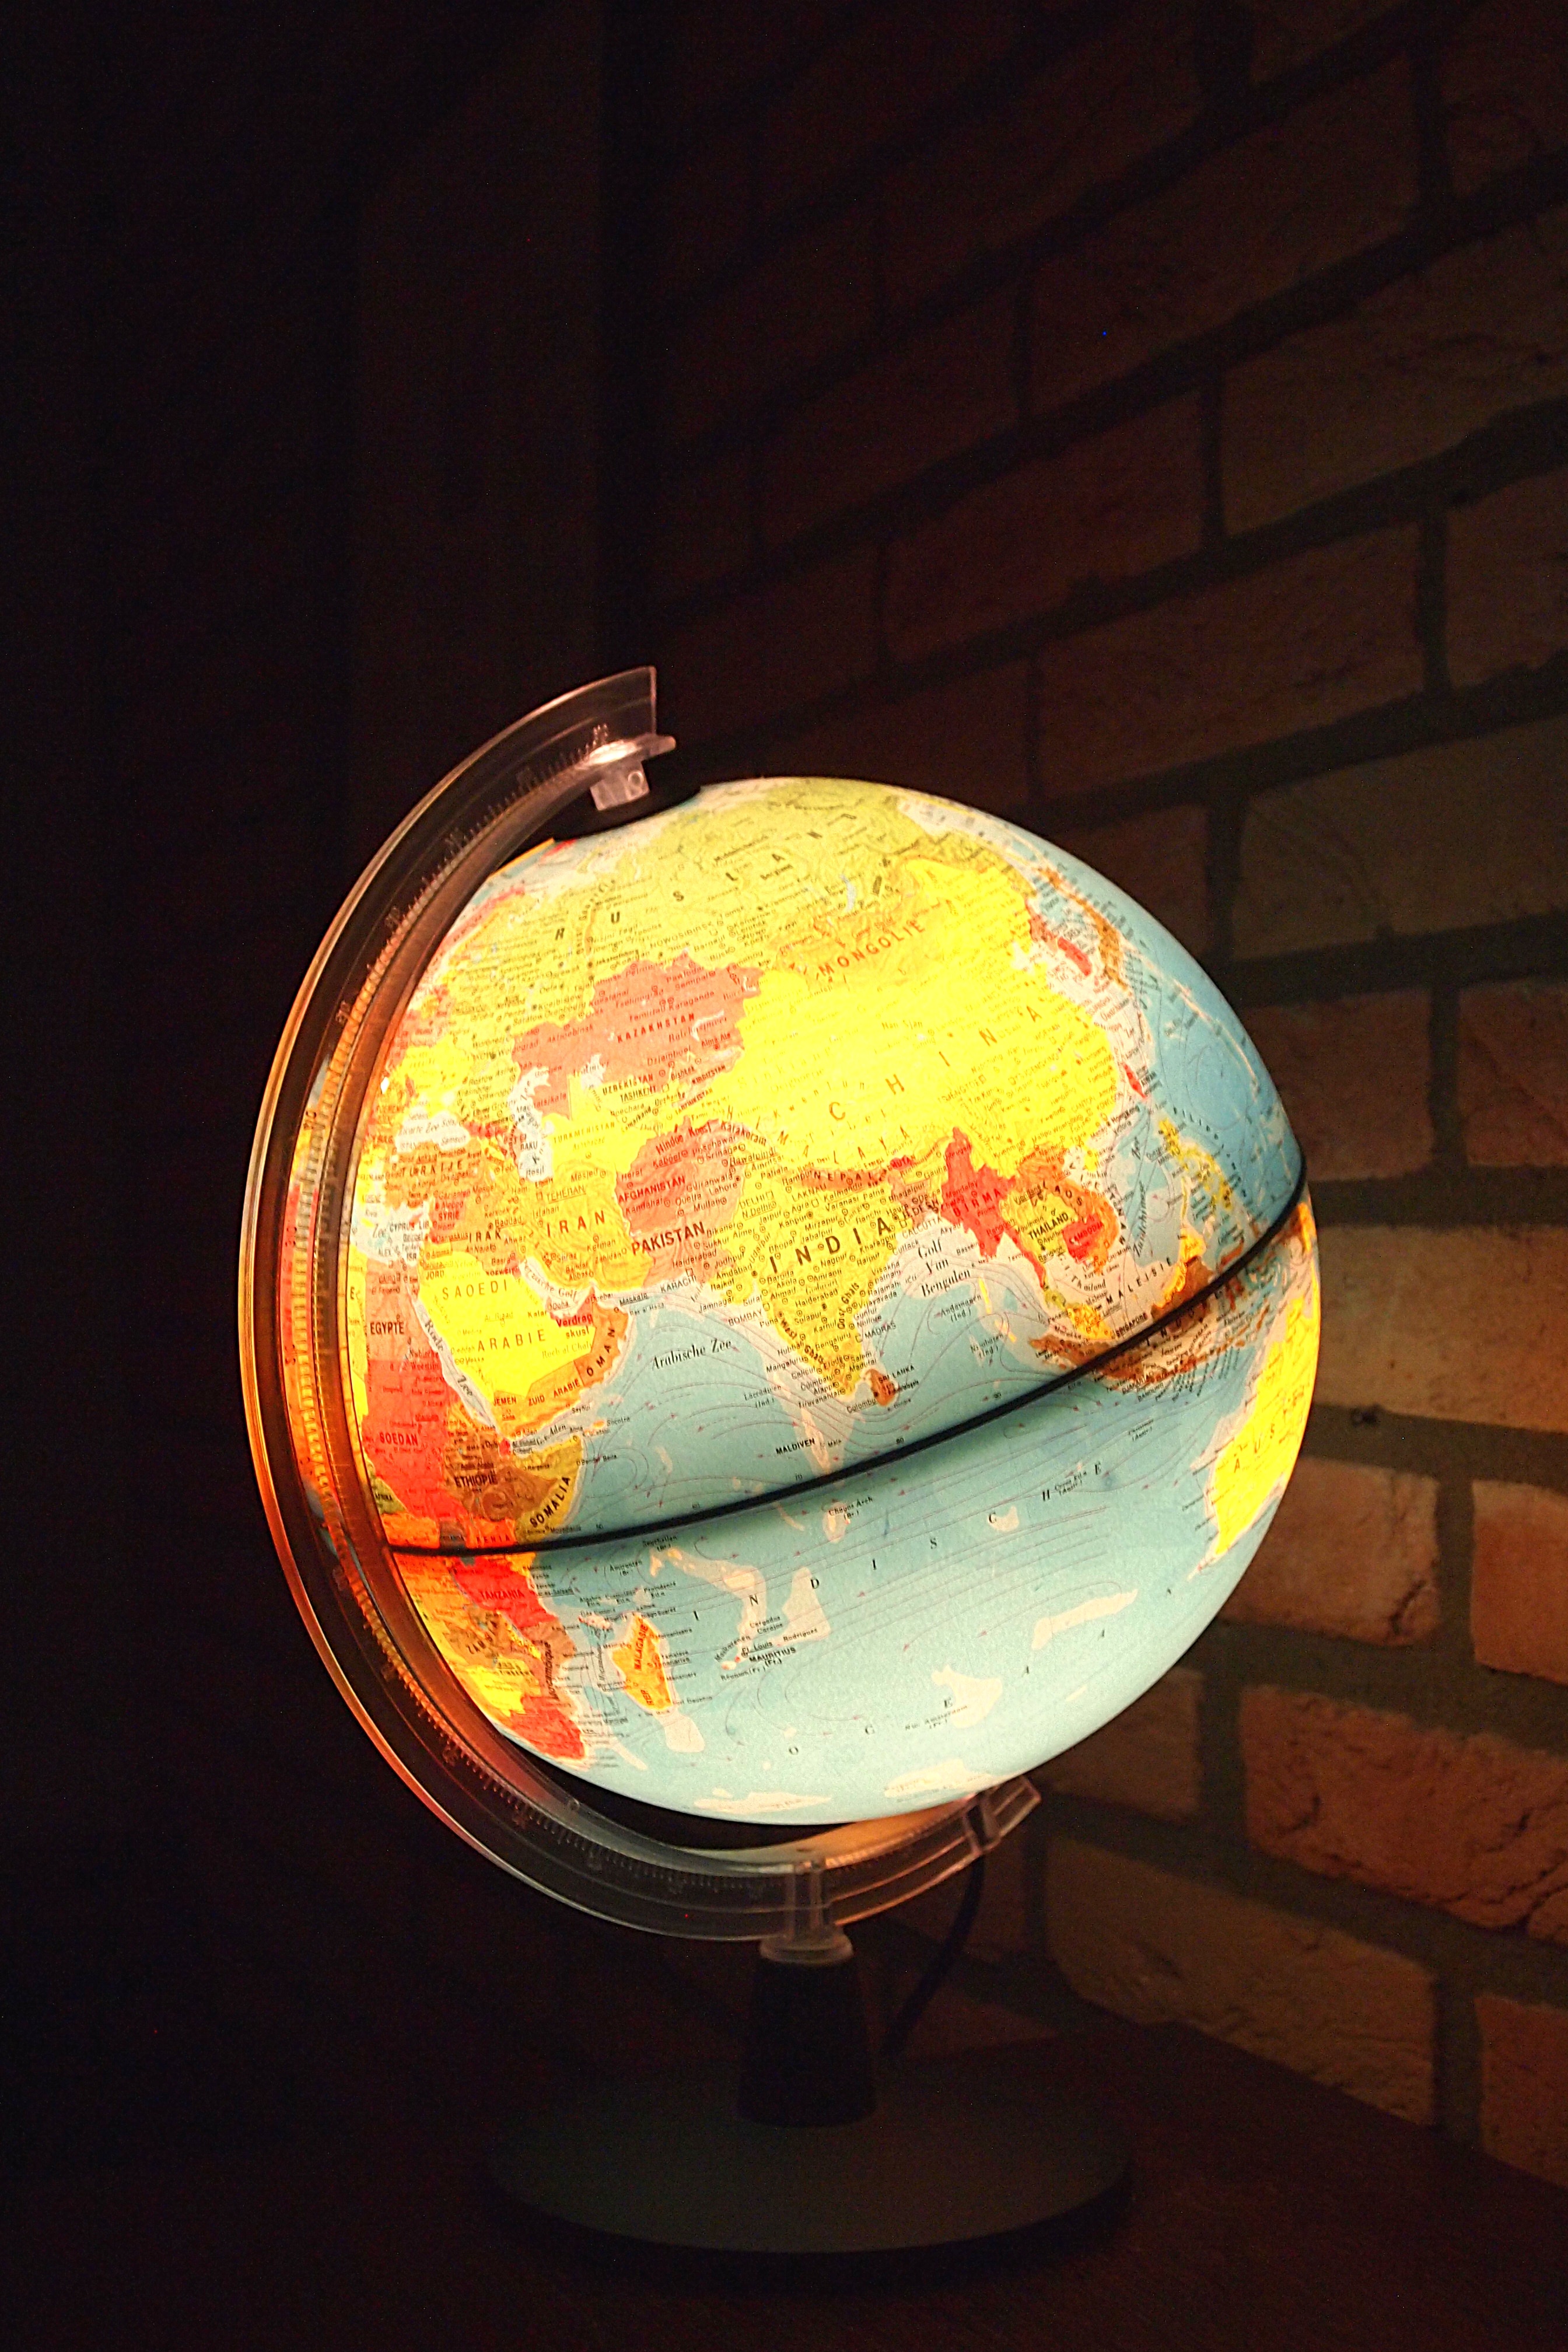
light, reflection, color, yellow, lighting, circle, globe, world, earth, sphere, planet, shape, continents, astronomical object